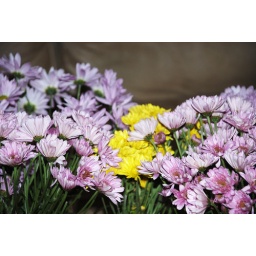
i love the yellow flowers in this shot